Roman lettering

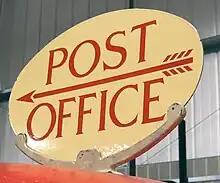
Post Office sign

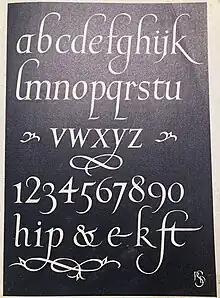
Lettering manual by Percy Delf Smith

In his 1906 textbook "Writing and Illuminating and Lettering", Johnston commented "the Roman Capitals have held the supreme place among letters for readableness and beauty. They are the best forms for the grandest and most important inscriptions" and more pithily "when in doubt, use Roman Capitals." Lettering based on Roman capitals rapidly began to appear in many design manuals as a model. Nicolete Gray commented that in the early twentieth century "it was taught in all art schools".